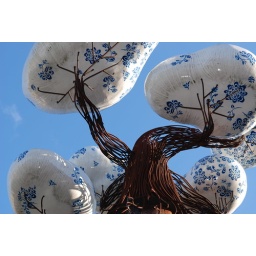
white tree in the sky